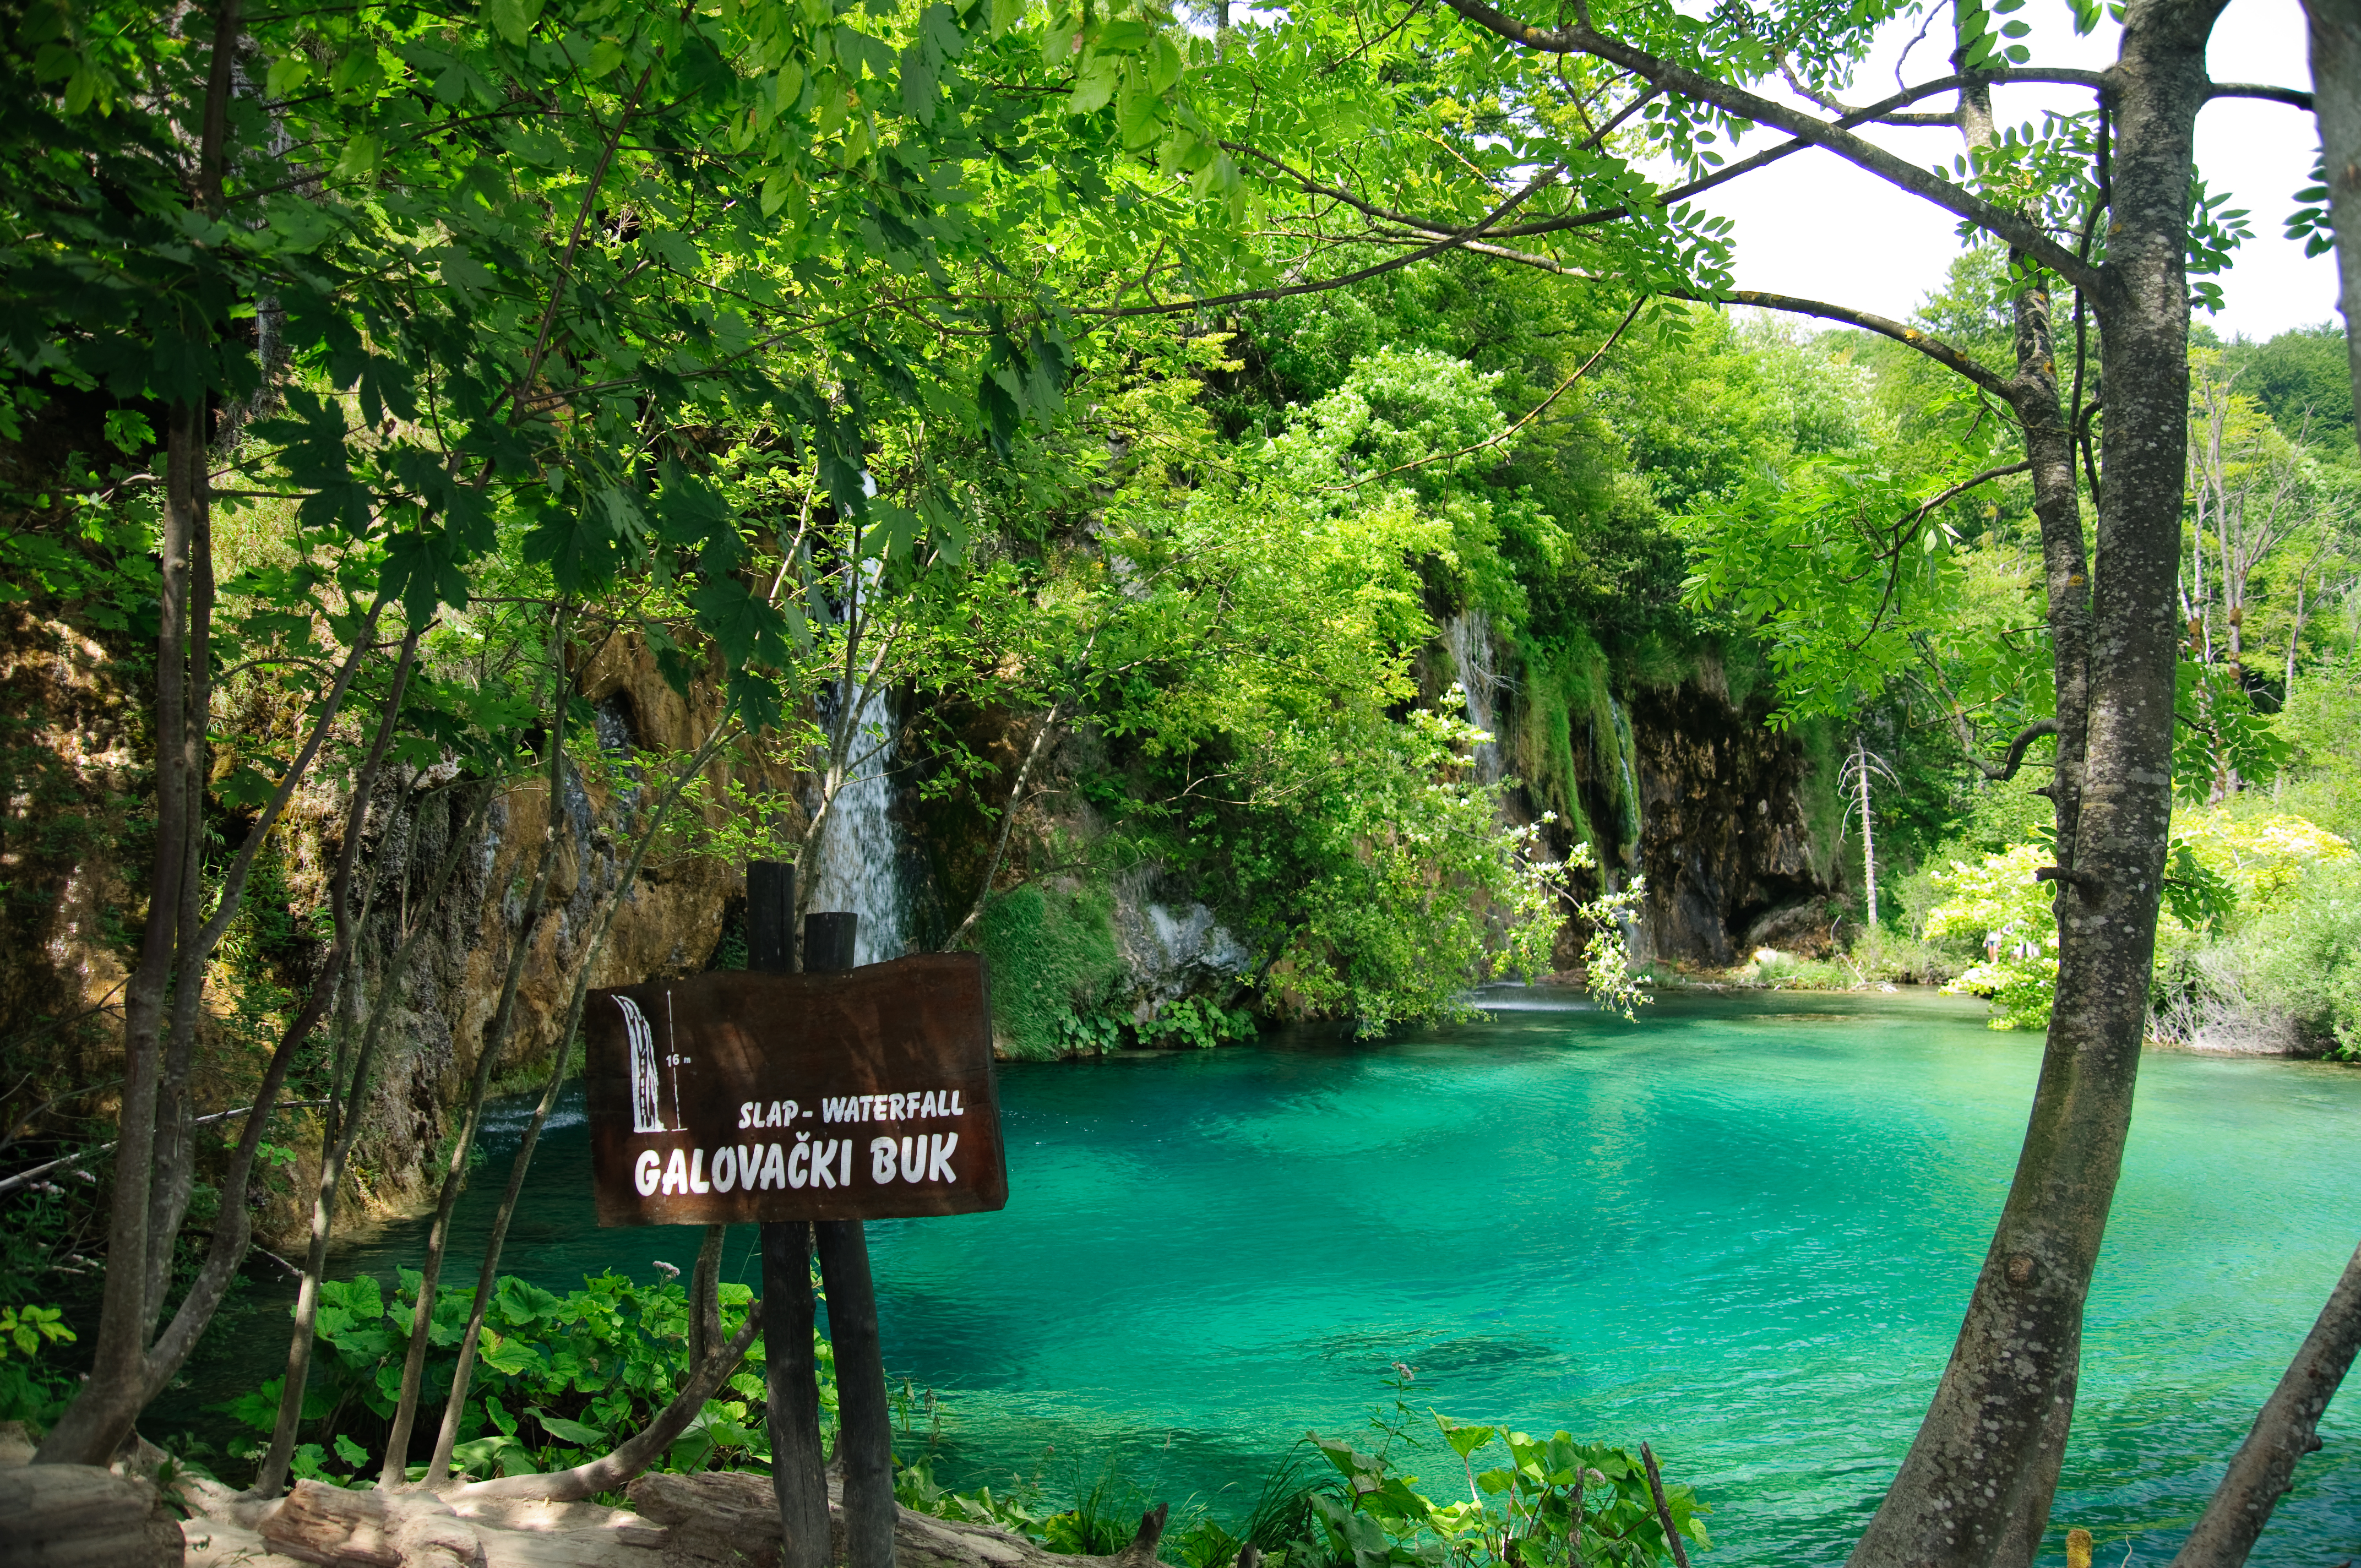
tree, forest, waterfall, lake, jungle, botany, nikon, garden, croatia, rainforest, woodland, habitat, tropics, hvratska, d300, plitvice